Eremophila labrosa

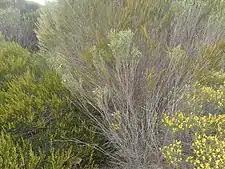
"E. labrosa" growing south of Norseman

The species was first formally described by Robert Chinnock in 2007 and the description was published in "Eremophila and Allied Genera: A Monograph of the Plant Family Myoporaceae". The specific epithet ("labrosa") is derived from the Latin "labrosa" meaning "large-lipped", referring to the prominent lower lip of the petal tube.